Jürgen Klopp

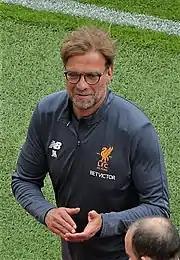
Klopp after winning against Middlesbrough on the final day of the 2016–17 season to secure fourth in the league

Klopp's debut was a 0–0 away draw with Tottenham Hotspur on 17 October. On 28 October, Klopp secured his first win as Liverpool manager against AFC Bournemouth in the League Cup to proceed to the quarter-finals. His first Premier League win came three days later, a 3–1 away victory against Chelsea. After three 1–1 draws in the opening matches of the UEFA Europa League, Liverpool defeated Rubin Kazan 1–0 in Klopp's first win in Europe as Liverpool manager. On 6 February 2016, he missed a league match to have an appendectomy after suffering suspected appendicitis. On 28 February, Liverpool lost the 2016 League Cup final at Wembley to Manchester City on penalties. On 17 March, Liverpool progressed to the quarter-final of the Europa League by defeating Manchester United 3–1 on aggregate. On 14 April, Liverpool fought back from a 3–1 second half deficit in the second leg of their quarter-final match against his former club Dortmund to win 4–3, advancing to the semi-finals 5–4 on aggregate. On 5 May, Klopp guided Liverpool to their first European final since 2007 by beating Villarreal 3–1 on aggregate in the semi-finals of the Europa League. In the final, Liverpool faced Sevilla, losing 3–1 with Daniel Sturridge scoring the opening goal for Liverpool in the first half. Liverpool finished the 2015–16 season in eighth place. On 8 July 2016, Klopp and his coaching staff signed six-year extensions to their deals keeping them at Liverpool until 2022. Liverpool qualified for the Champions League for the first time since 2014–15 on 21 May 2017, after winning 3–0 at home against Middlesbrough and finishing fourth in the 2016–17 Premier League season.